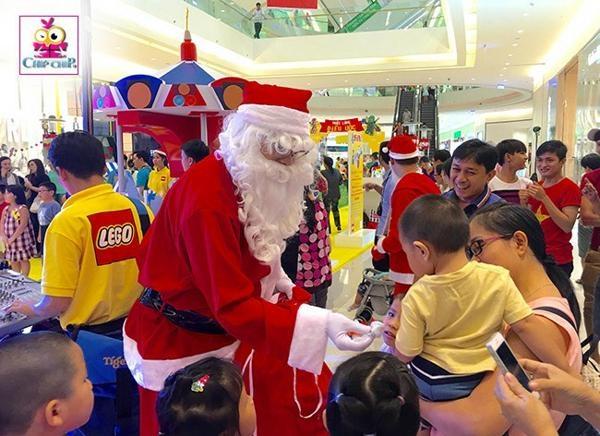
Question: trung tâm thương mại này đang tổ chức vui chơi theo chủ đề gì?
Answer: giáng sinh